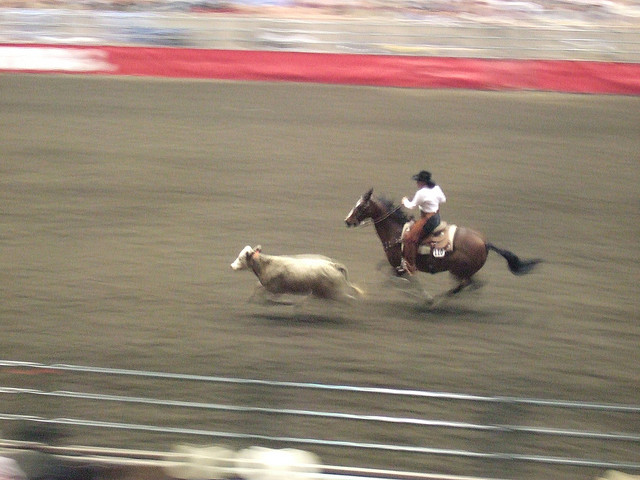
user: Given an image and a question. Answer the question in a short answer. Question: What sport is being shown? Short Answer:
assistant: rodeo